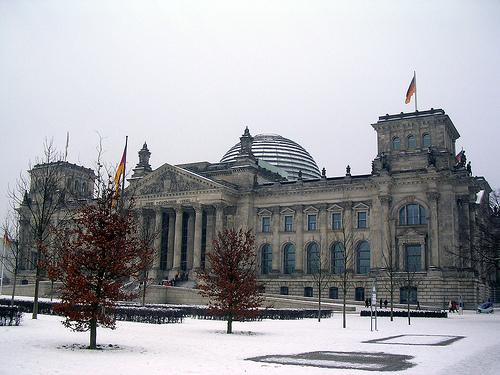
Weather: snow or frosty